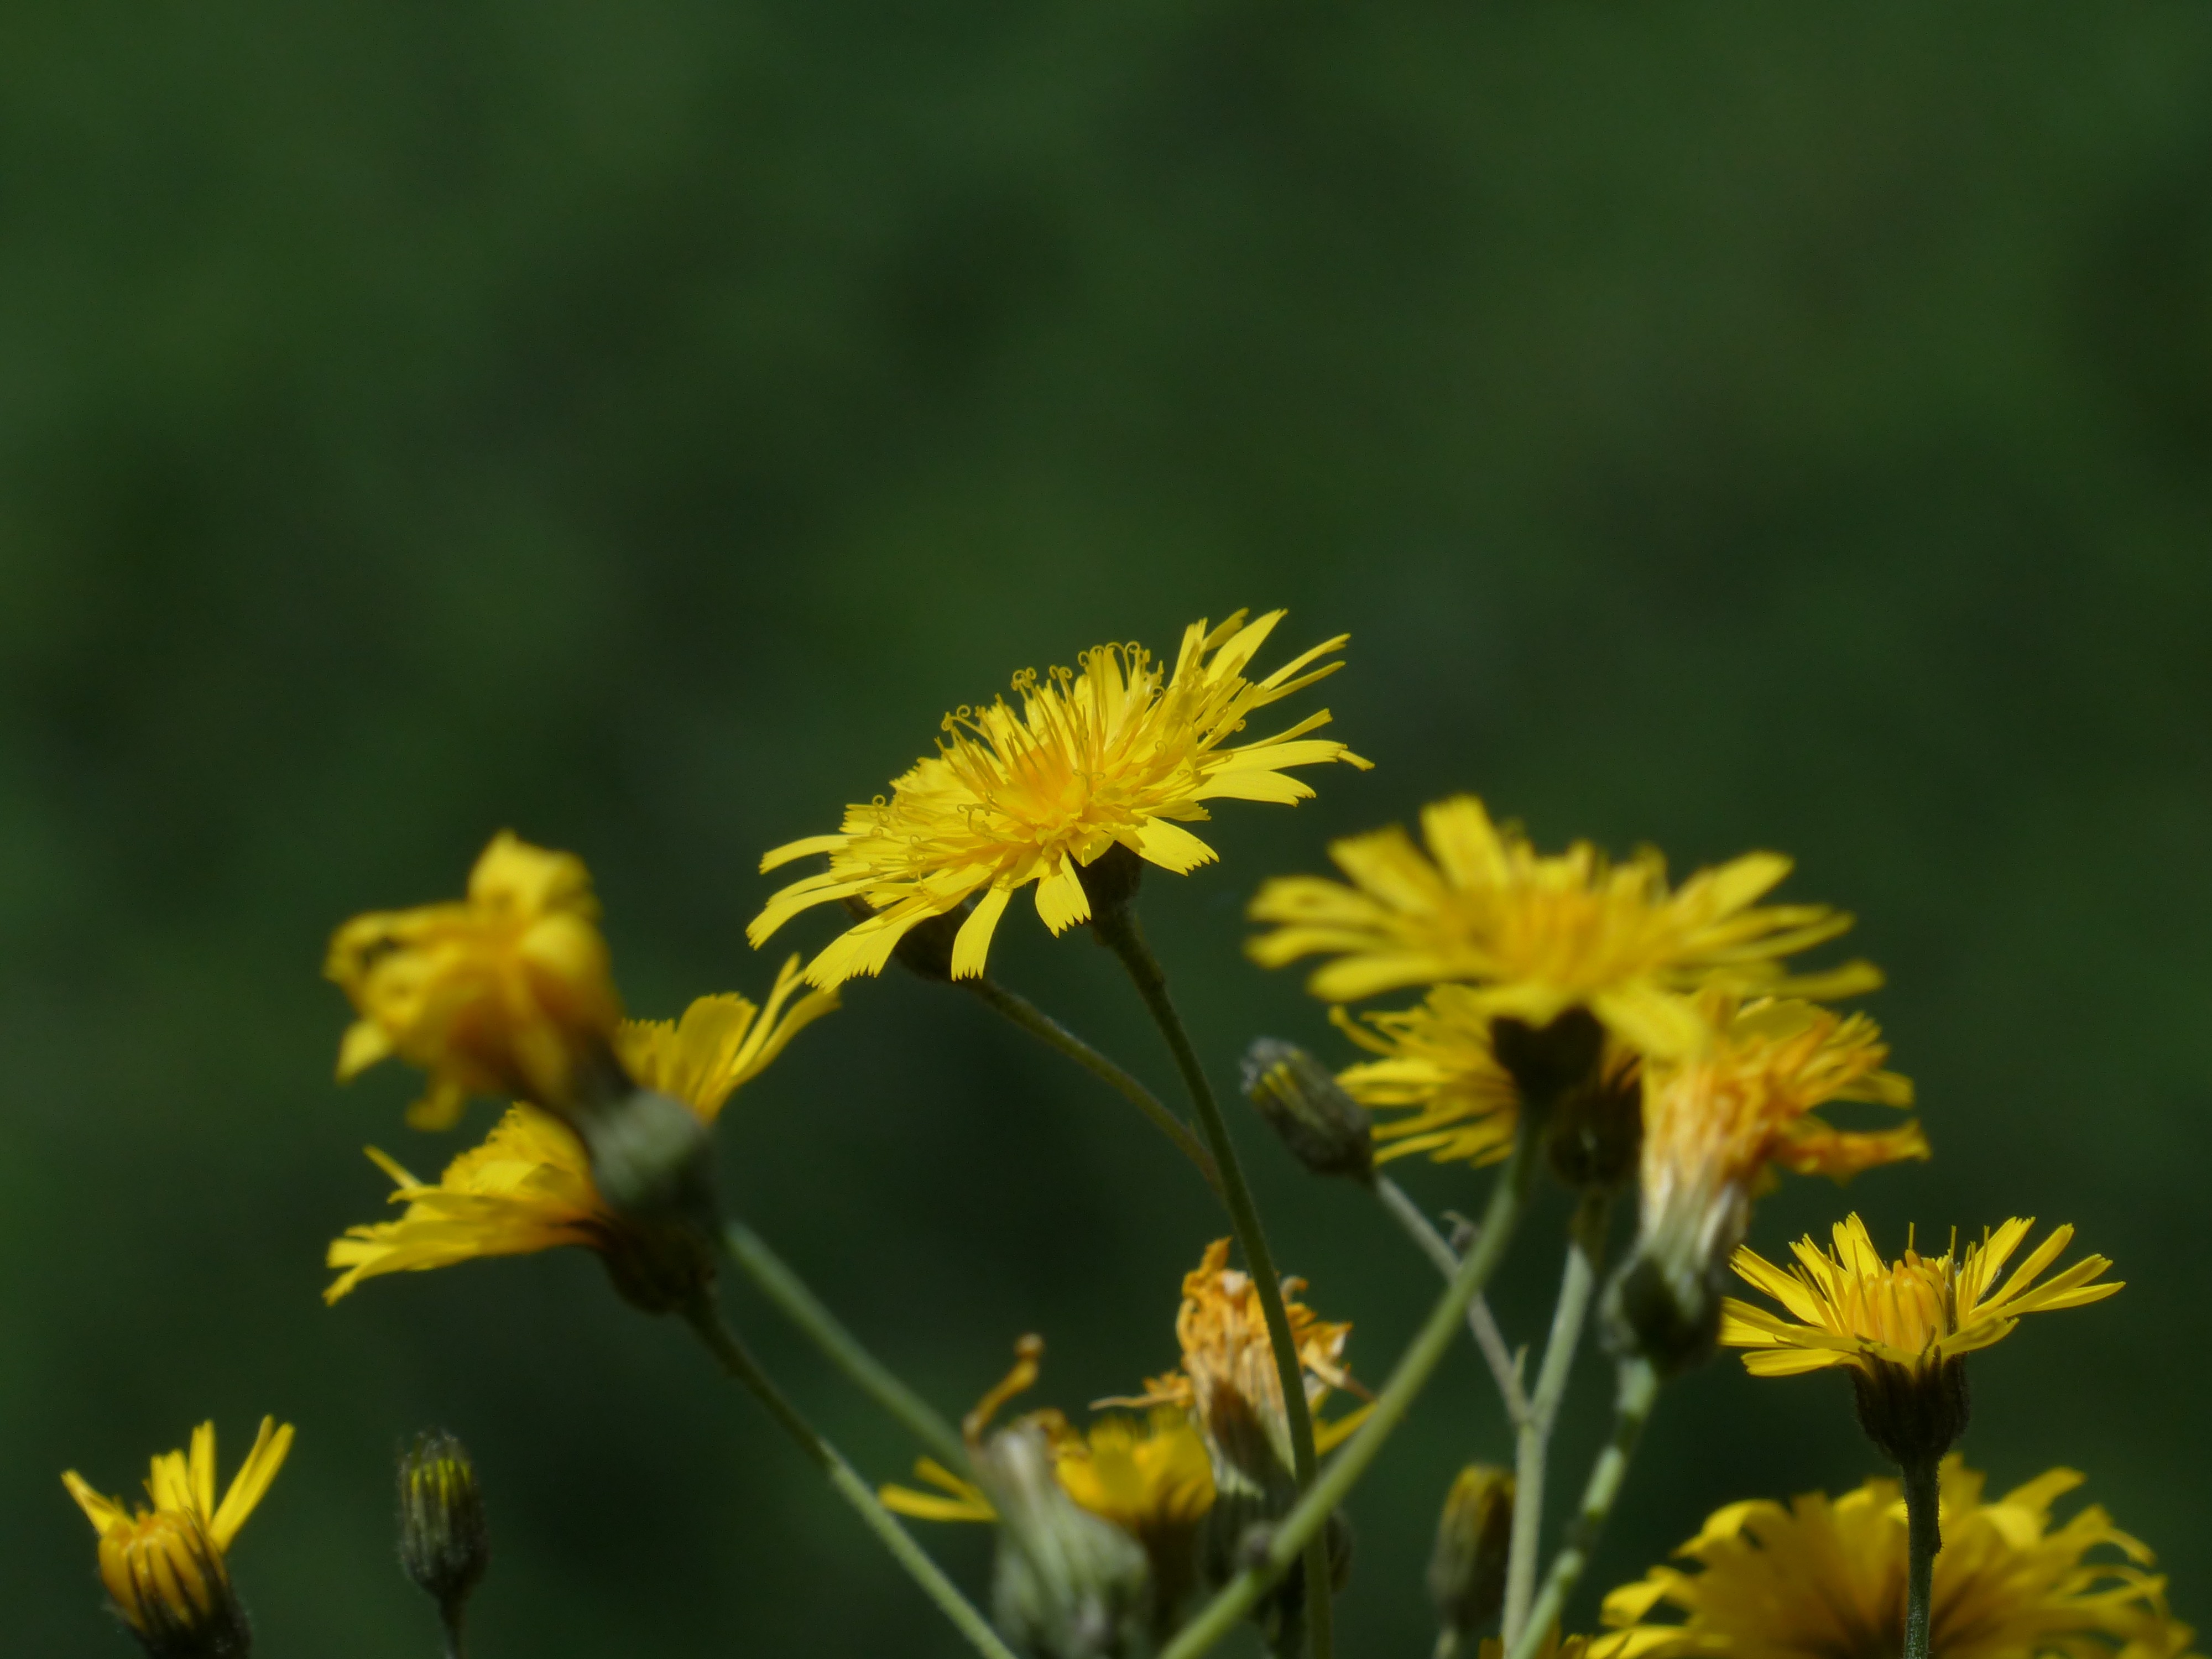
blossom, plant, meadow, dandelion, prairie, flower, bloom, herb, yellow, flora, wildflower, asteraceae, nectar, composites, macro photography, flowering plant, daisy family, had salsify, meadows dubius, tragopogon pratensis, land plant